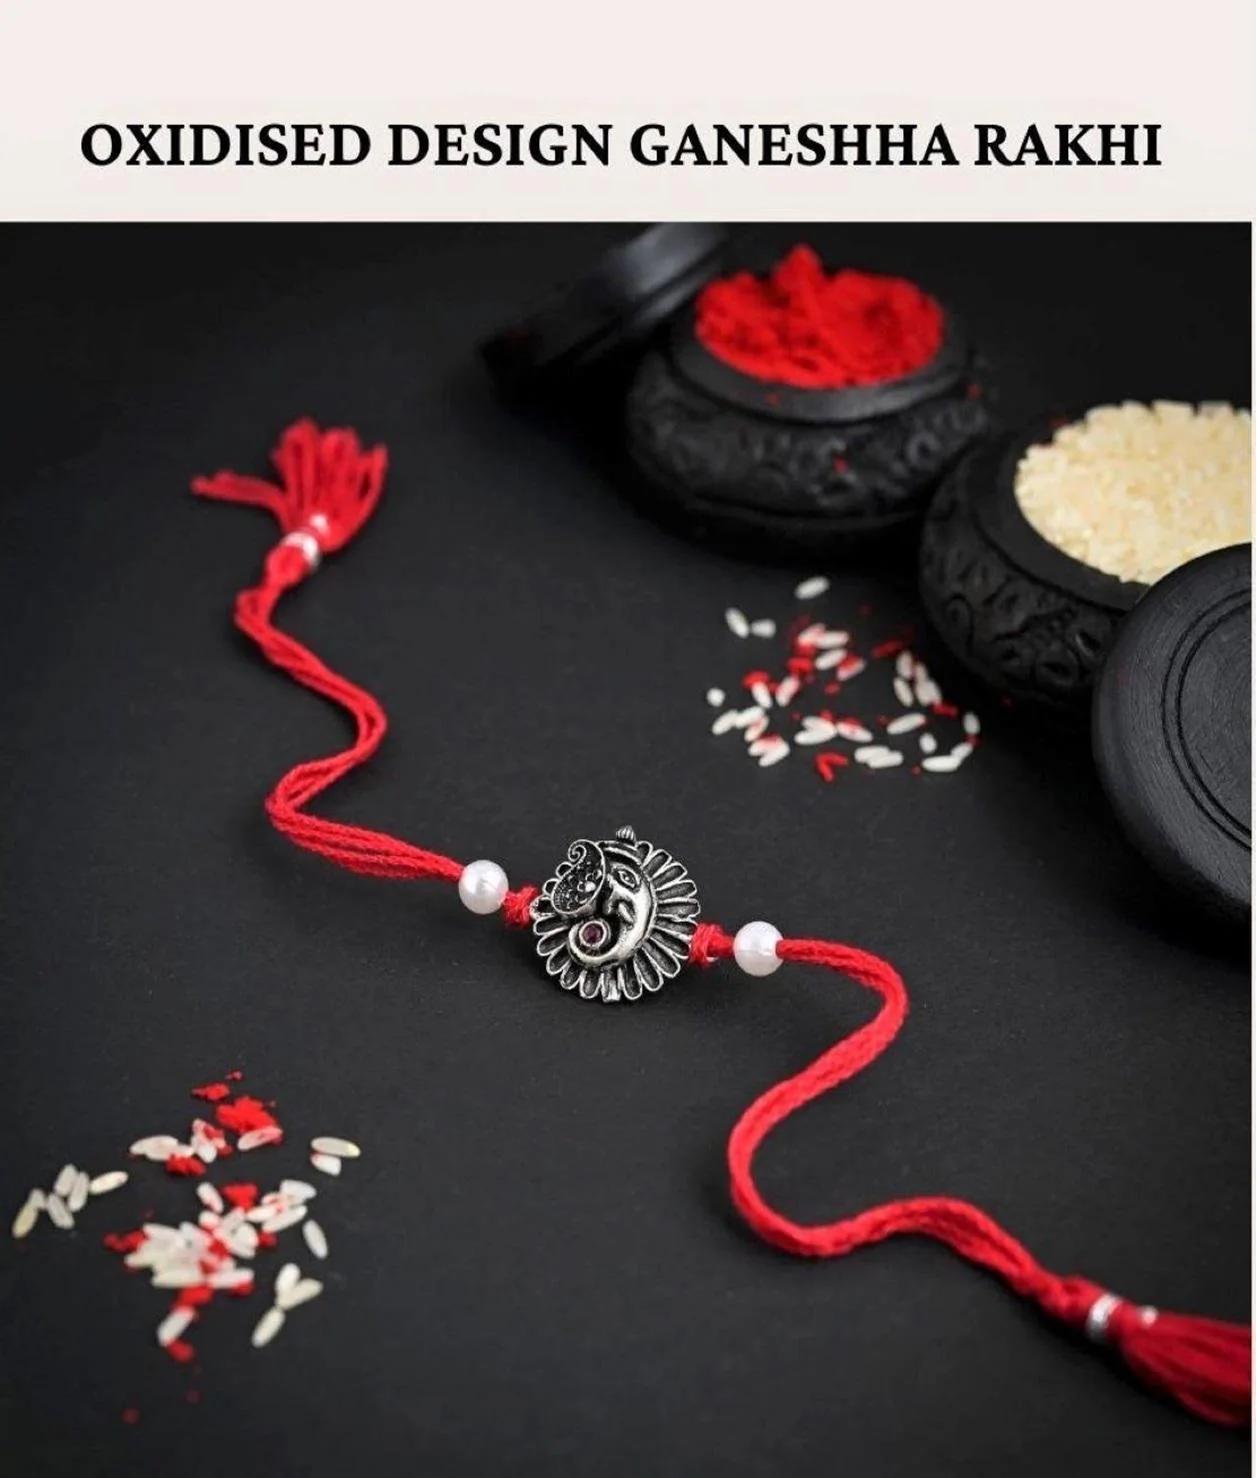
 Sajshrungar Jewellery offers Special Silver Oxidised Rakhi For Boys, Men, Bhaiyya, Bhabhi, Women & Girls. (Pack Of1)
Type: Rakhis
Brand: SAJSHRUNGAR JEWELLERY
Price: Rs. 230
 Sajshrungar Jewellery offers this beautiful Silver Oxidised Plated Rakhi For Boys, Men, Bhaiyya, Bhabhi, women & Girls. It is crafted from superior quality Threads, metal, materials and ensures high durability. It can style with any type of your Jewellery. This Rakhi set is unique in design and long lasting. This Jewellery Ideal For Rakhi, Rakshabandhan Festivals. Best option for Gift at Rakhi, Rakshabandhan from Sister, Bhabhi to Brother, brother-in-law, Mama, Kaka, Uncle, Father, Grandfather, Friends, on occasion of Rakhi, Rakshabandhan.
Features: Rakhi symbolizes the spirit of Menhood, friendship and the heart achingly beautiful relationship between a Brother and sister.This Rakhi being traditionally designed and handcrafted, fine design, pattern and color tone may vary slightly from that shown in
Included: 1-Rakhi